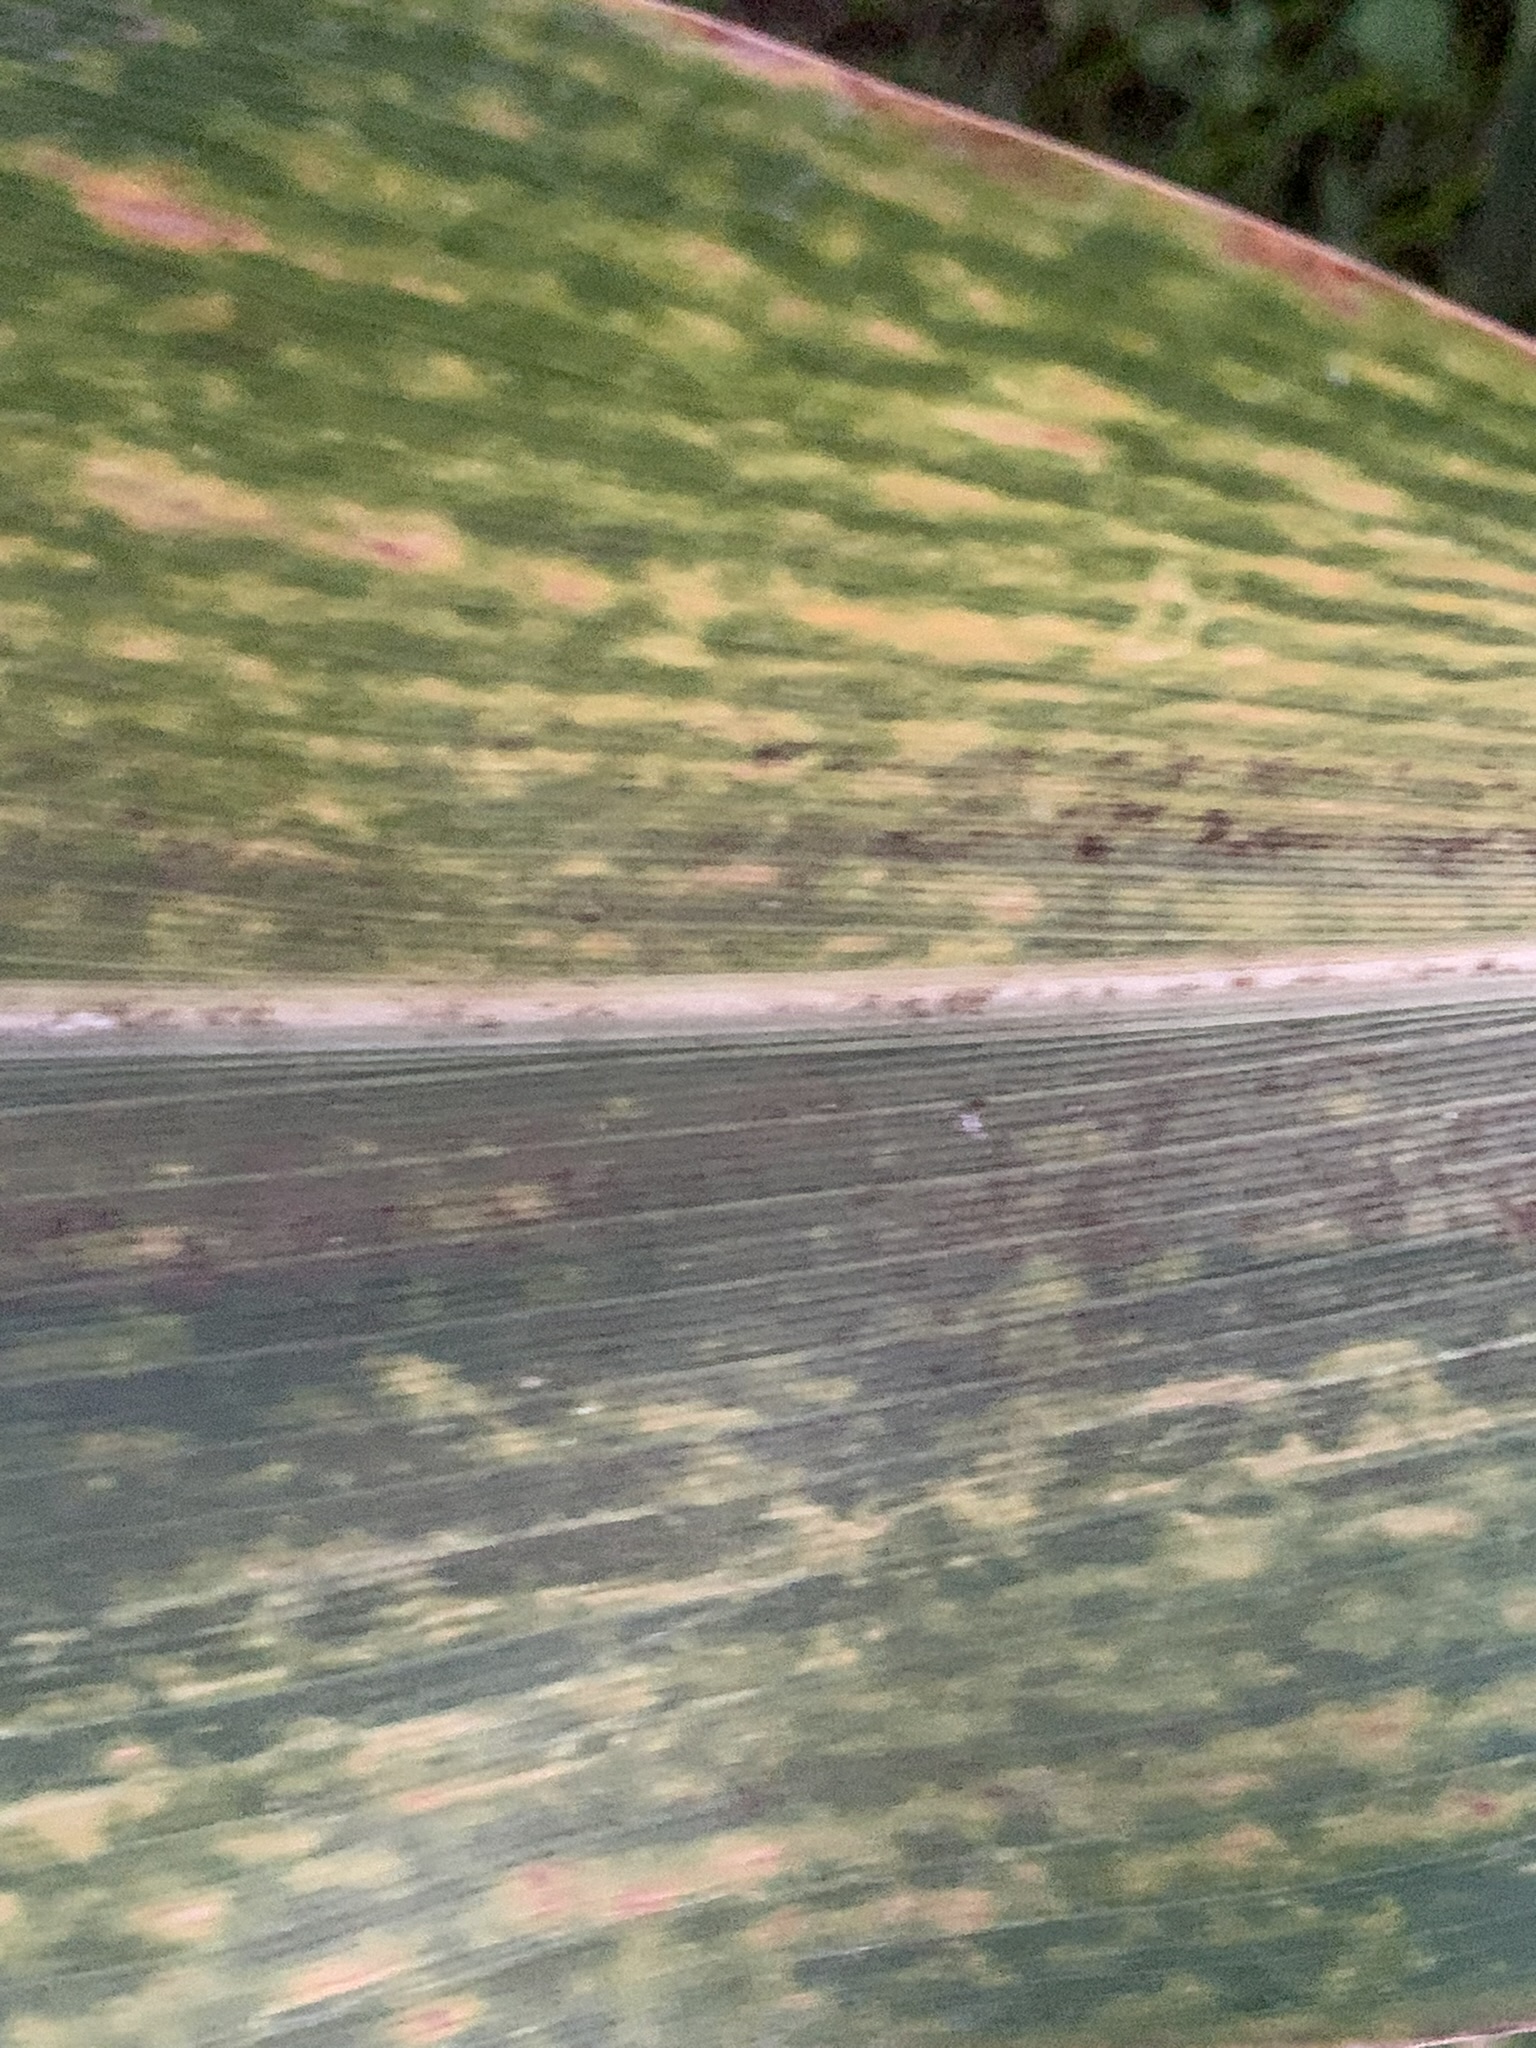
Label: MLN